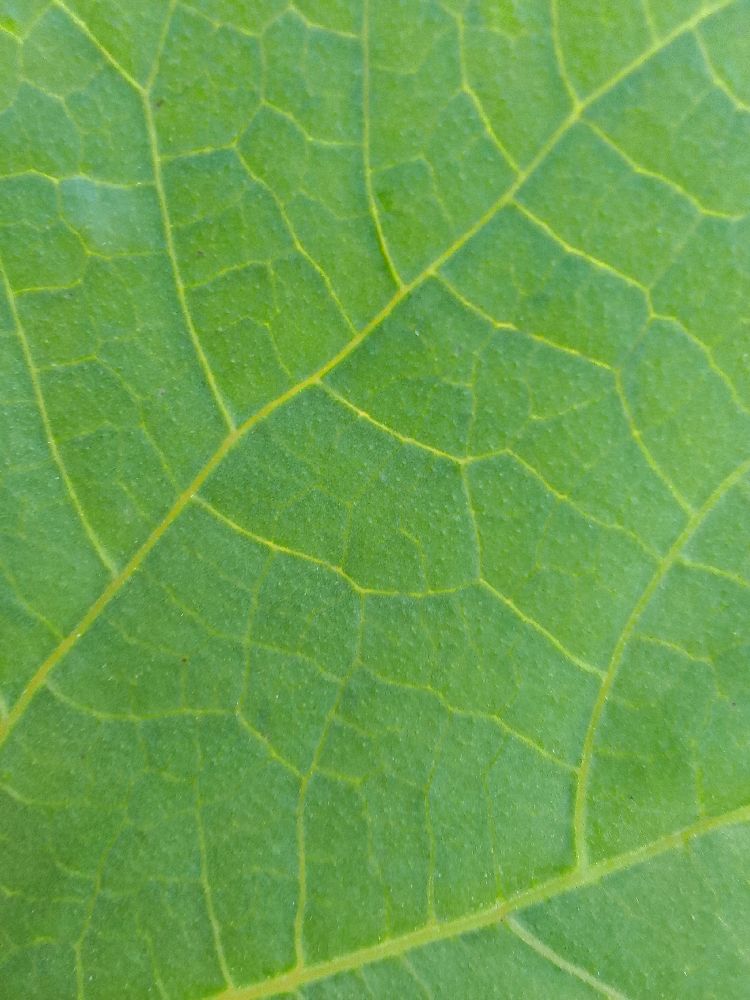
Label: healthy